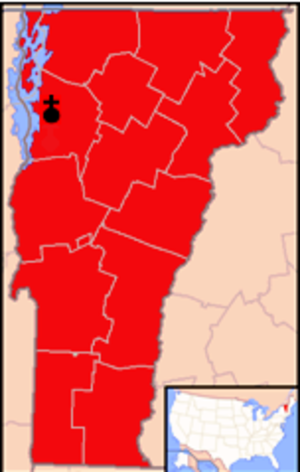
Le diocèse de Burlington est un territoire ecclésiastique de l'Église catholique romaine aux États-Unis. Il couvre l'État du Vermont dans son ensemble. Son siège est la cathédrale Saint-Joseph de Burlington. Le siège épiscopal est occupé par Mᵍʳ Christopher J. Coyne depuis 2015.